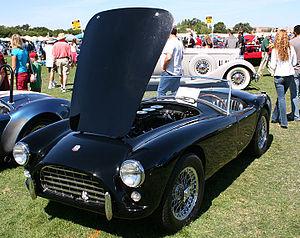
AC Cars Group Ltd. est un constructeur automobile britannique de voitures de sport fondé en 1901 à West Norwood dans le borough londonien de Lambeth et basé à Thames Ditton dans le Surrey.